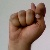
The image shows a hand gesture representing the letter 'T' in Indian Sign Language.